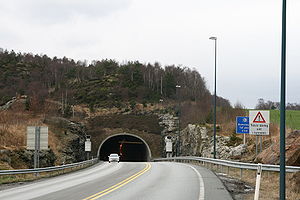
Bømlafjordtunnelen
Bømlafjordtunnelen